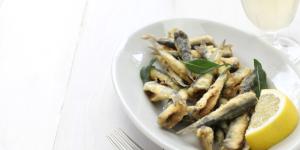
sardinas fritas